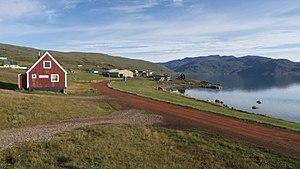
Qassiarsuk est un village groenlandais situé dans la municipalité de Kujalleq près de Narsaq au sud du Groenland. La population était de 43 habitants en 2009.